Friedrich Wilhelm von Steuben

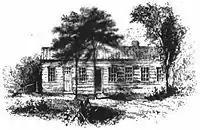
Steuben's log cabin summer residence, Steuben, New York

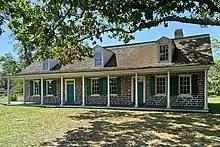
The Steuben House & his "Jersey Estate", c. 1752, enlarged 1767, in situ, at New Bridge Landing

Steuben became a U.S. citizen by act of the Pennsylvania legislature in March 1784 and later by the New York authorities in July 1786. With the war over, Steuben resigned from service and first settled with his longtime companion, William North, for whom he created a special room at his retreat he called the Louvre on Manhattan Island, where he became a prominent figure and elder in the German Reformed Church. From 1785 until his death in 1794, he served as president of the German Society of the City of New York, a charitable society founded in 1784 to assist German immigrants.